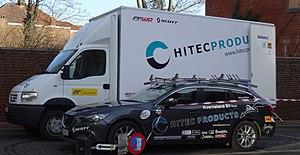
Reportage réalisé le mercredi 4 mars à l'occasion du départ du Samyn des Dames 2015 et du Samyn 2015 à Quaregnon, Belgique.